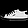
Label: Sneaker